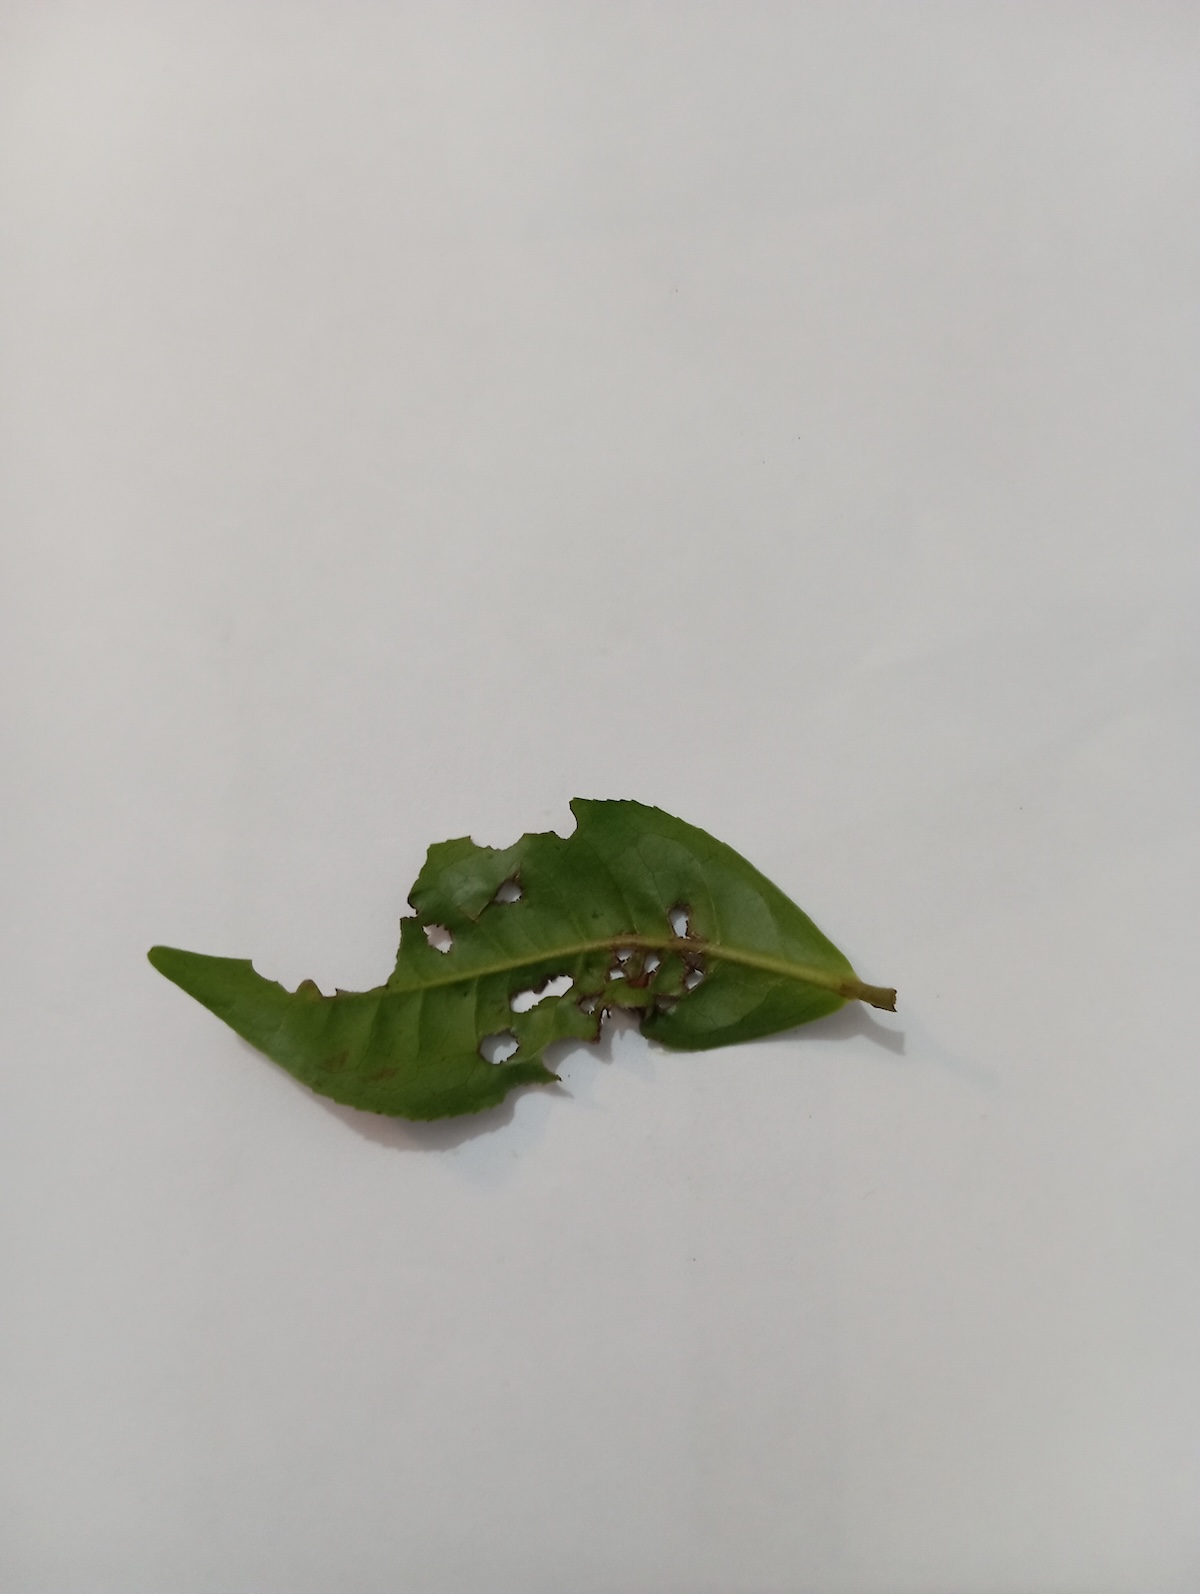
Label: Green mirid bug